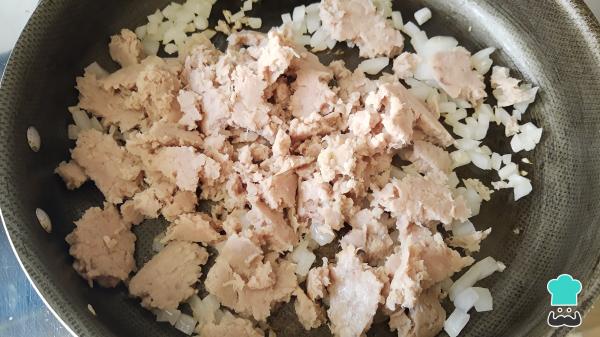
Agrega el atún de lata o de sobre, este debe estar muy bien drenado. A continuación, añade sal y pimienta al gusto y deja cocinar con la cebolla durante unos 3 minutos, moviendo constantemente. Para drenar mejor el atún, utiliza un colador y presiona con una cucharada para que salga el agua.